Edward McKnight Kauffer

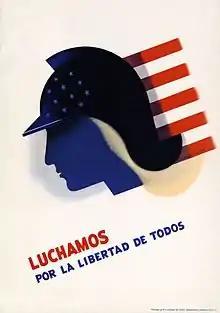
Poster for the Office of the Coordinator of Inter-American Affairs, "circa" 1941

Edward McKnight Kauffer (14 December 1890 – 22 October 1954) was an American artist and graphic designer who lived for much of his life in the United Kingdom. He worked mainly in poster art, but was also active as a painter, book illustrator and theatre designer.